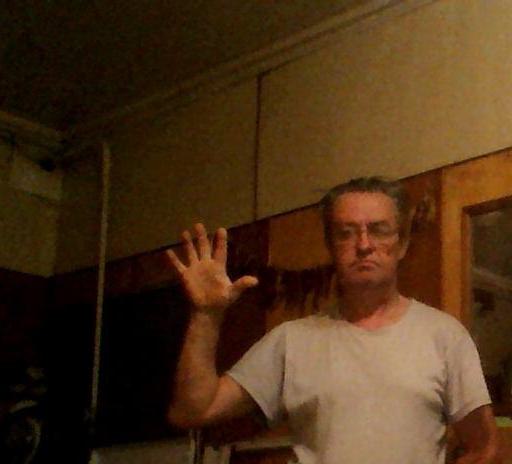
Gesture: palm